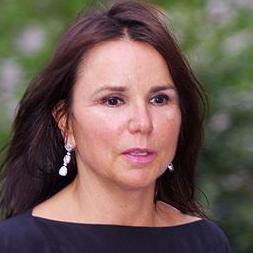
Age: 53